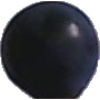
Label: blue_grape